Northampton, Massachusetts

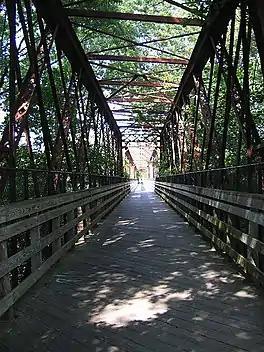
The Norwottuck Rail Trail Bridge across the Connecticut River

Northampton has a thriving cultural center and is a popular tourist destination. The city has many eclectic restaurants and a lively arts and music scene. Three Northampton farmers markets, held weekly, sell fresh produce from local farms.